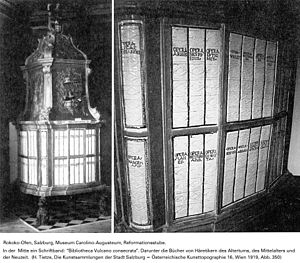
Bogtabet i senantikken / Dannelse og overlevering / Den kristne holdning til hedensk litteratur
Rokoko-ovn ("Spottofen", spotteovn) fra 18. århundrede med fremstilling af værker af kristne afvigere fra antikken til tidlig nutid; Bibliotheca Vulcano consecrata, "Bibliotek indviet til Vulcanus"
Bogtabet i senantikken er et uerstatteligt tab for den kulturelle arv fra antikken. En stor del af den antikke græske og latinske litteratur er ikke overleveret til nutiden. De fleste af dem, der dog er overleveret, er bevaret i middelalderlige afskrifter; originale tekster fra antikken er få.